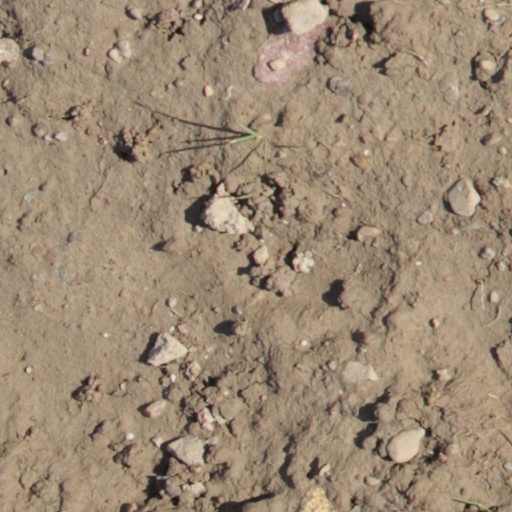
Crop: wheat